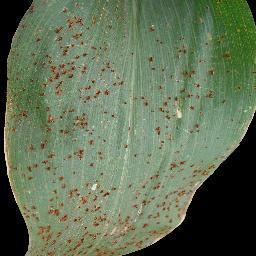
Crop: corn
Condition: (maize)_common_rust